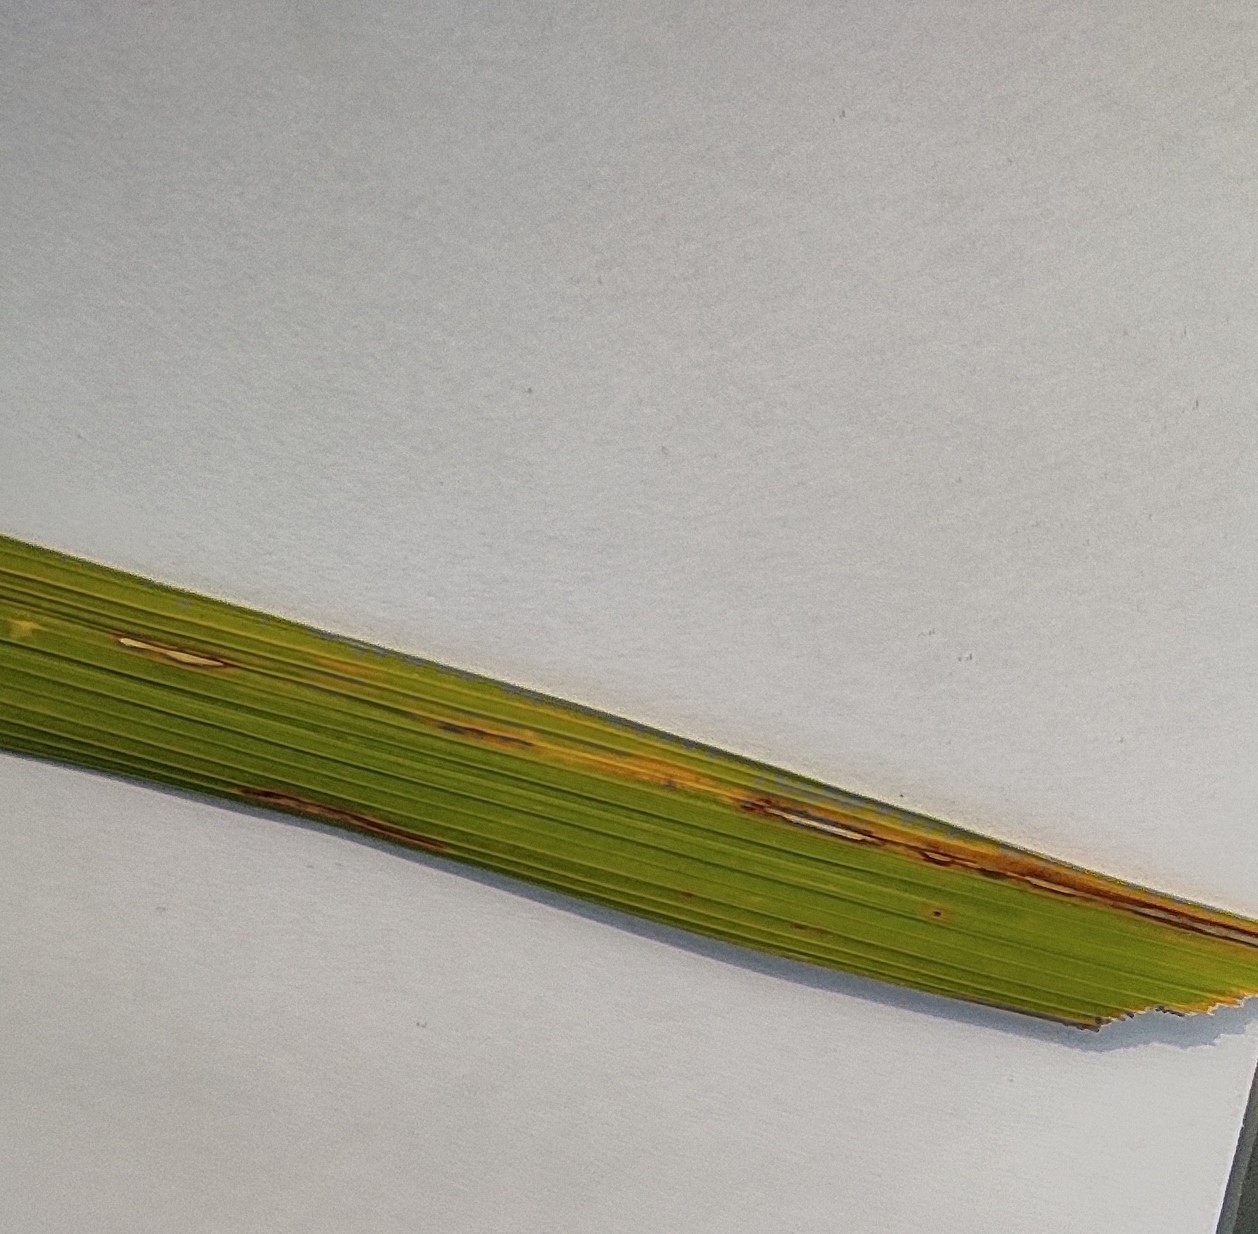
Label: Rice Blast